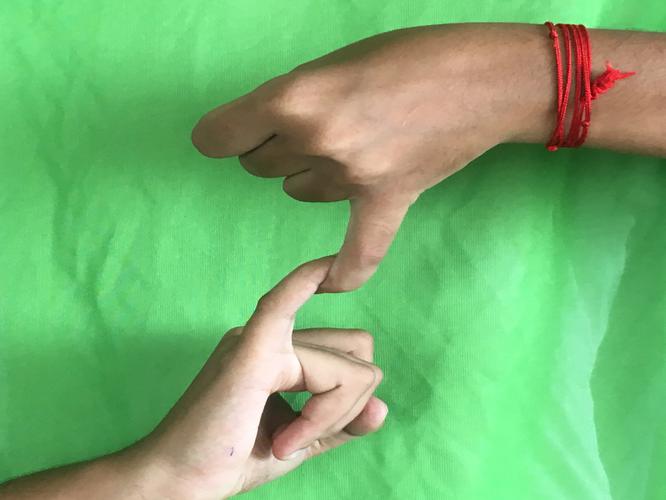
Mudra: Kilaka
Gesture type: double_hand